Senjittale En Kadhala

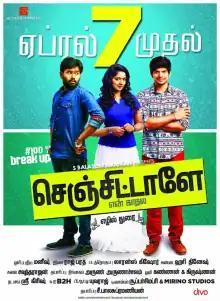
Theatrical release poster

Senjittale En Kadhala ( She's Ended My Love) is a 2017 Indian Tamil-language romantic drama film written and directed by Ezhil Durai. He also features in the lead role opposite Madhumila, while Abhinaya and Mime Gopi among others play supporting roles. The film began production during early 2016 and was released on 7 April 2017.